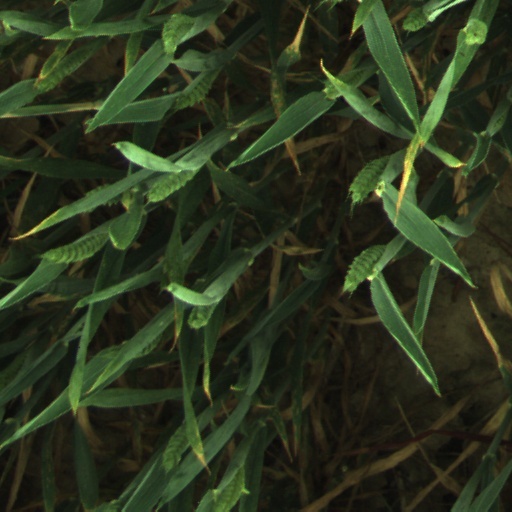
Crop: wheat